University of St. Thomas (Minnesota)

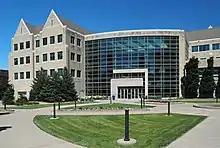
School of Law

Schools housed on the Minneapolis campus include the Graduate School of Professional Psychology, Undergraduate and Graduate Schools of Education, Graduate Programs in Software Engineering, and the School of Law, which was re-opened in 1999 after a 66-year hiatus.